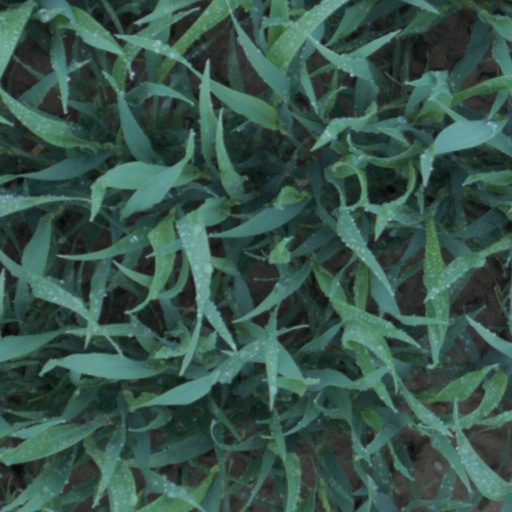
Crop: wheat